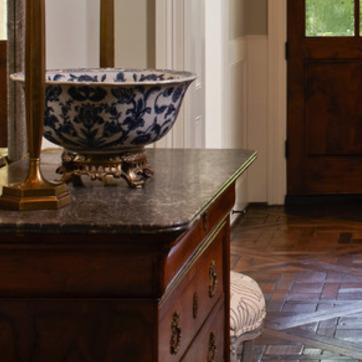
Material: polishedstone